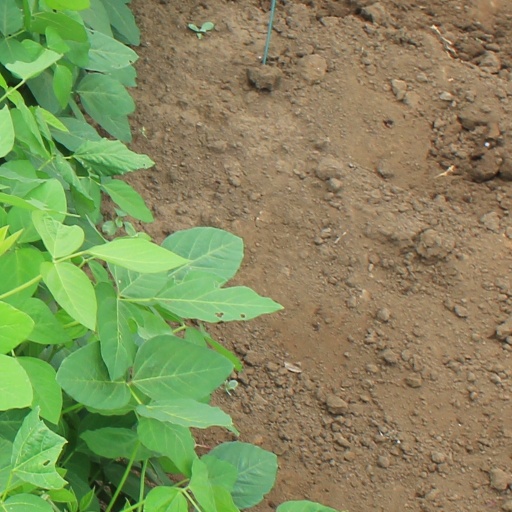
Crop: soybean